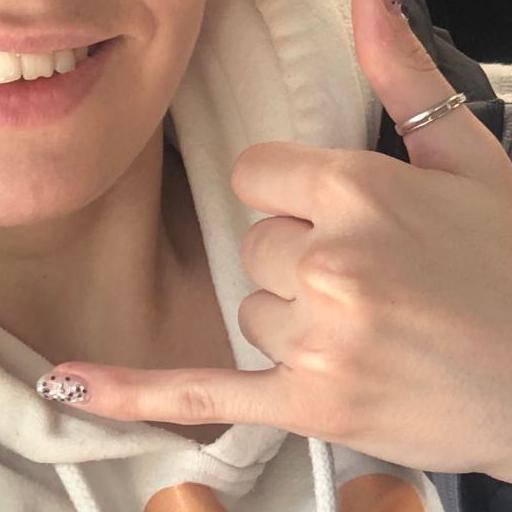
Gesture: call